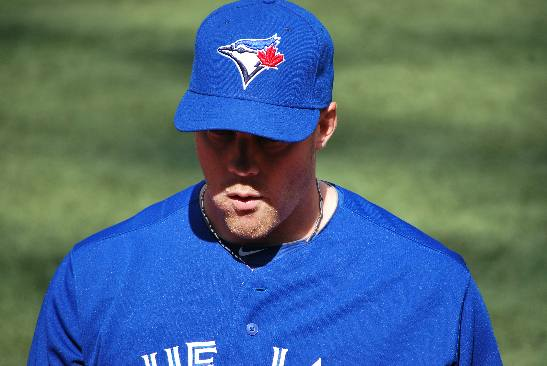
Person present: Yes